Pop-up Globe

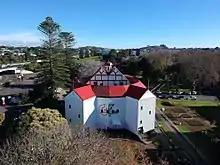
Aerial view of Pop-up Globe at Ellerslie Racecourse, Winter 2017

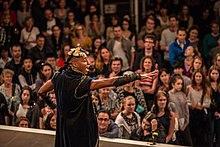
Stanley Andrew Jackson III as Mercutio in "Romeo and Juliet"

Pop-up Globe was a New Zealand theatre production company, based in Auckland, New Zealand. It produced Jacobean theatre, particularly the works of Shakespeare, in specially-built temporary replicas of the second Globe, the theatre Shakespeare and his company built and used. The company's theatre was the world's first full-scale reconstruction of the Second Globe Theatre (1614–44).